Starlight

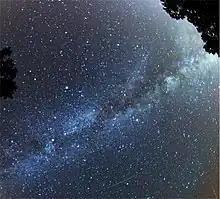
Starry sky crossed with the Milky Way and a meteor

Starlight is the light emitted by stars. It typically refers to visible electromagnetic radiation from stars other than the Sun, observable from Earth at night, although a component of starlight is observable from Earth during daytime.